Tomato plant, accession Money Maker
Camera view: tilt-top (135 deg); turntable rotation: 30 degrees
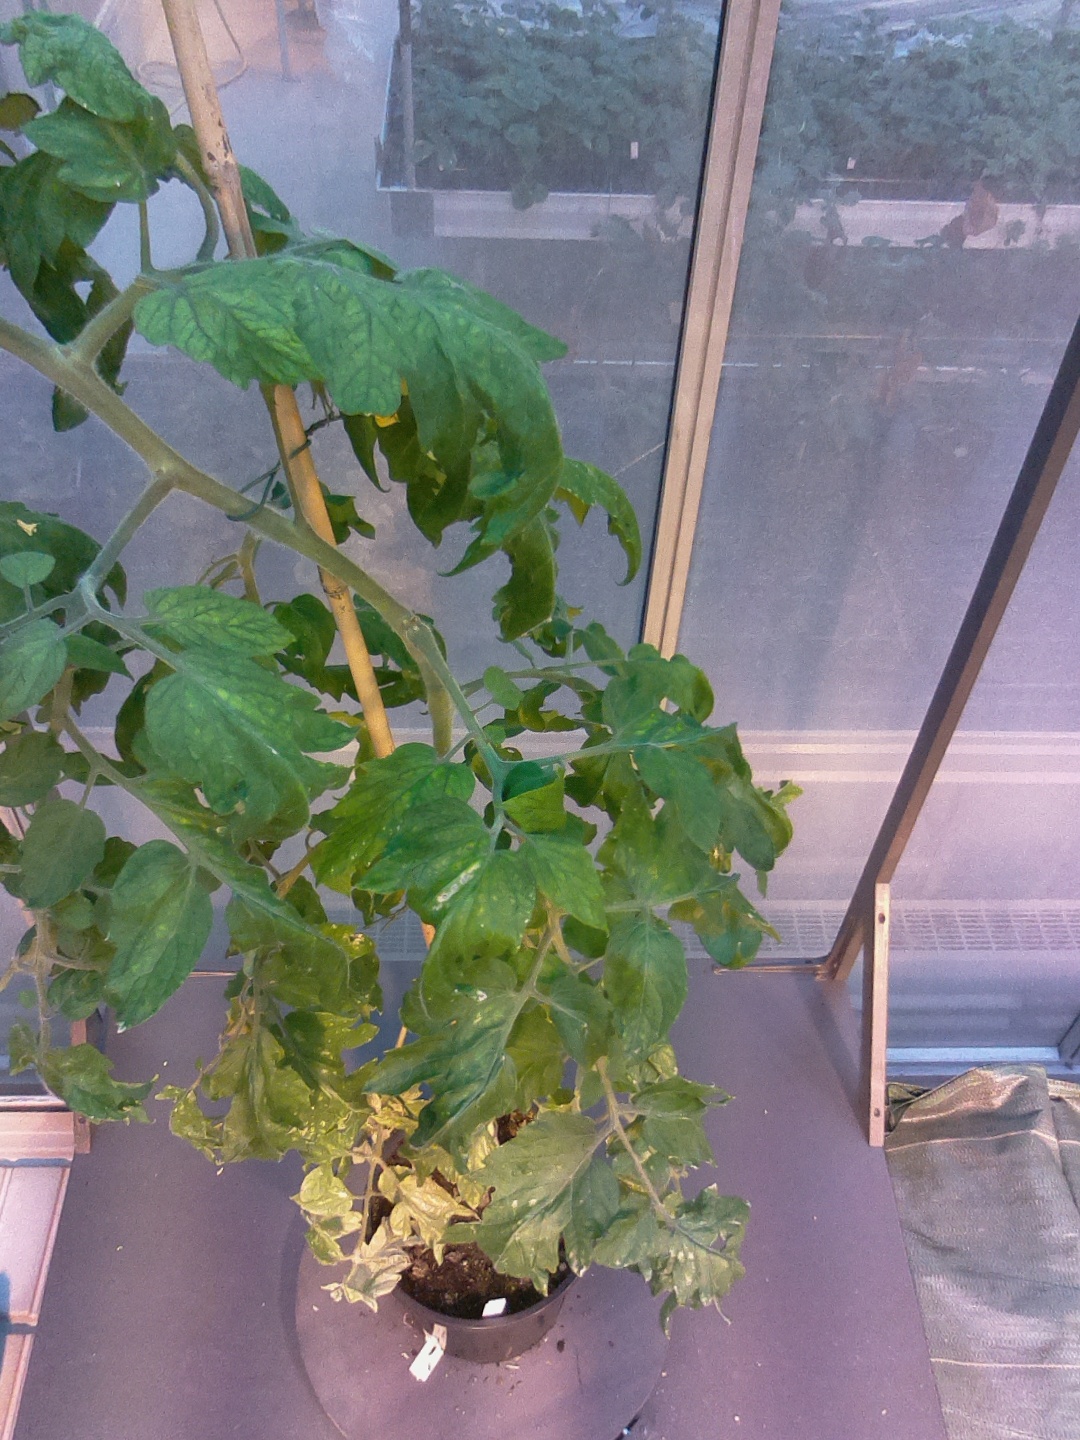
BBCH growth stage 70: Fruits at the main stem or branches visibles